No Starch Press

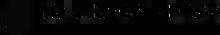

No Starch Press is an American publishing company, specializing in technical literature often geared towards the geek, hacker, and DIY subcultures. Popular titles include "", Andrew Huang's "Hacking the Xbox", and "How Wikipedia Works".